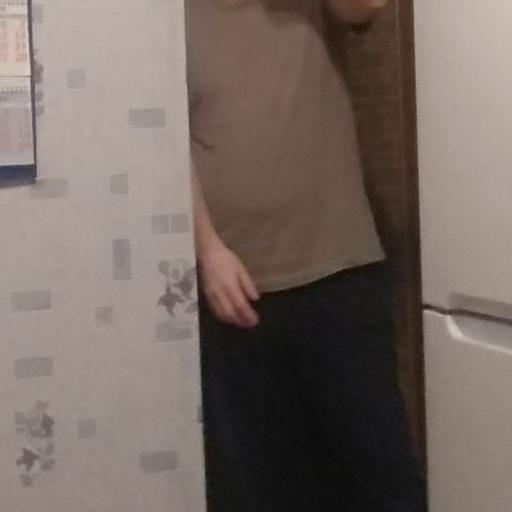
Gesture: no_gesture